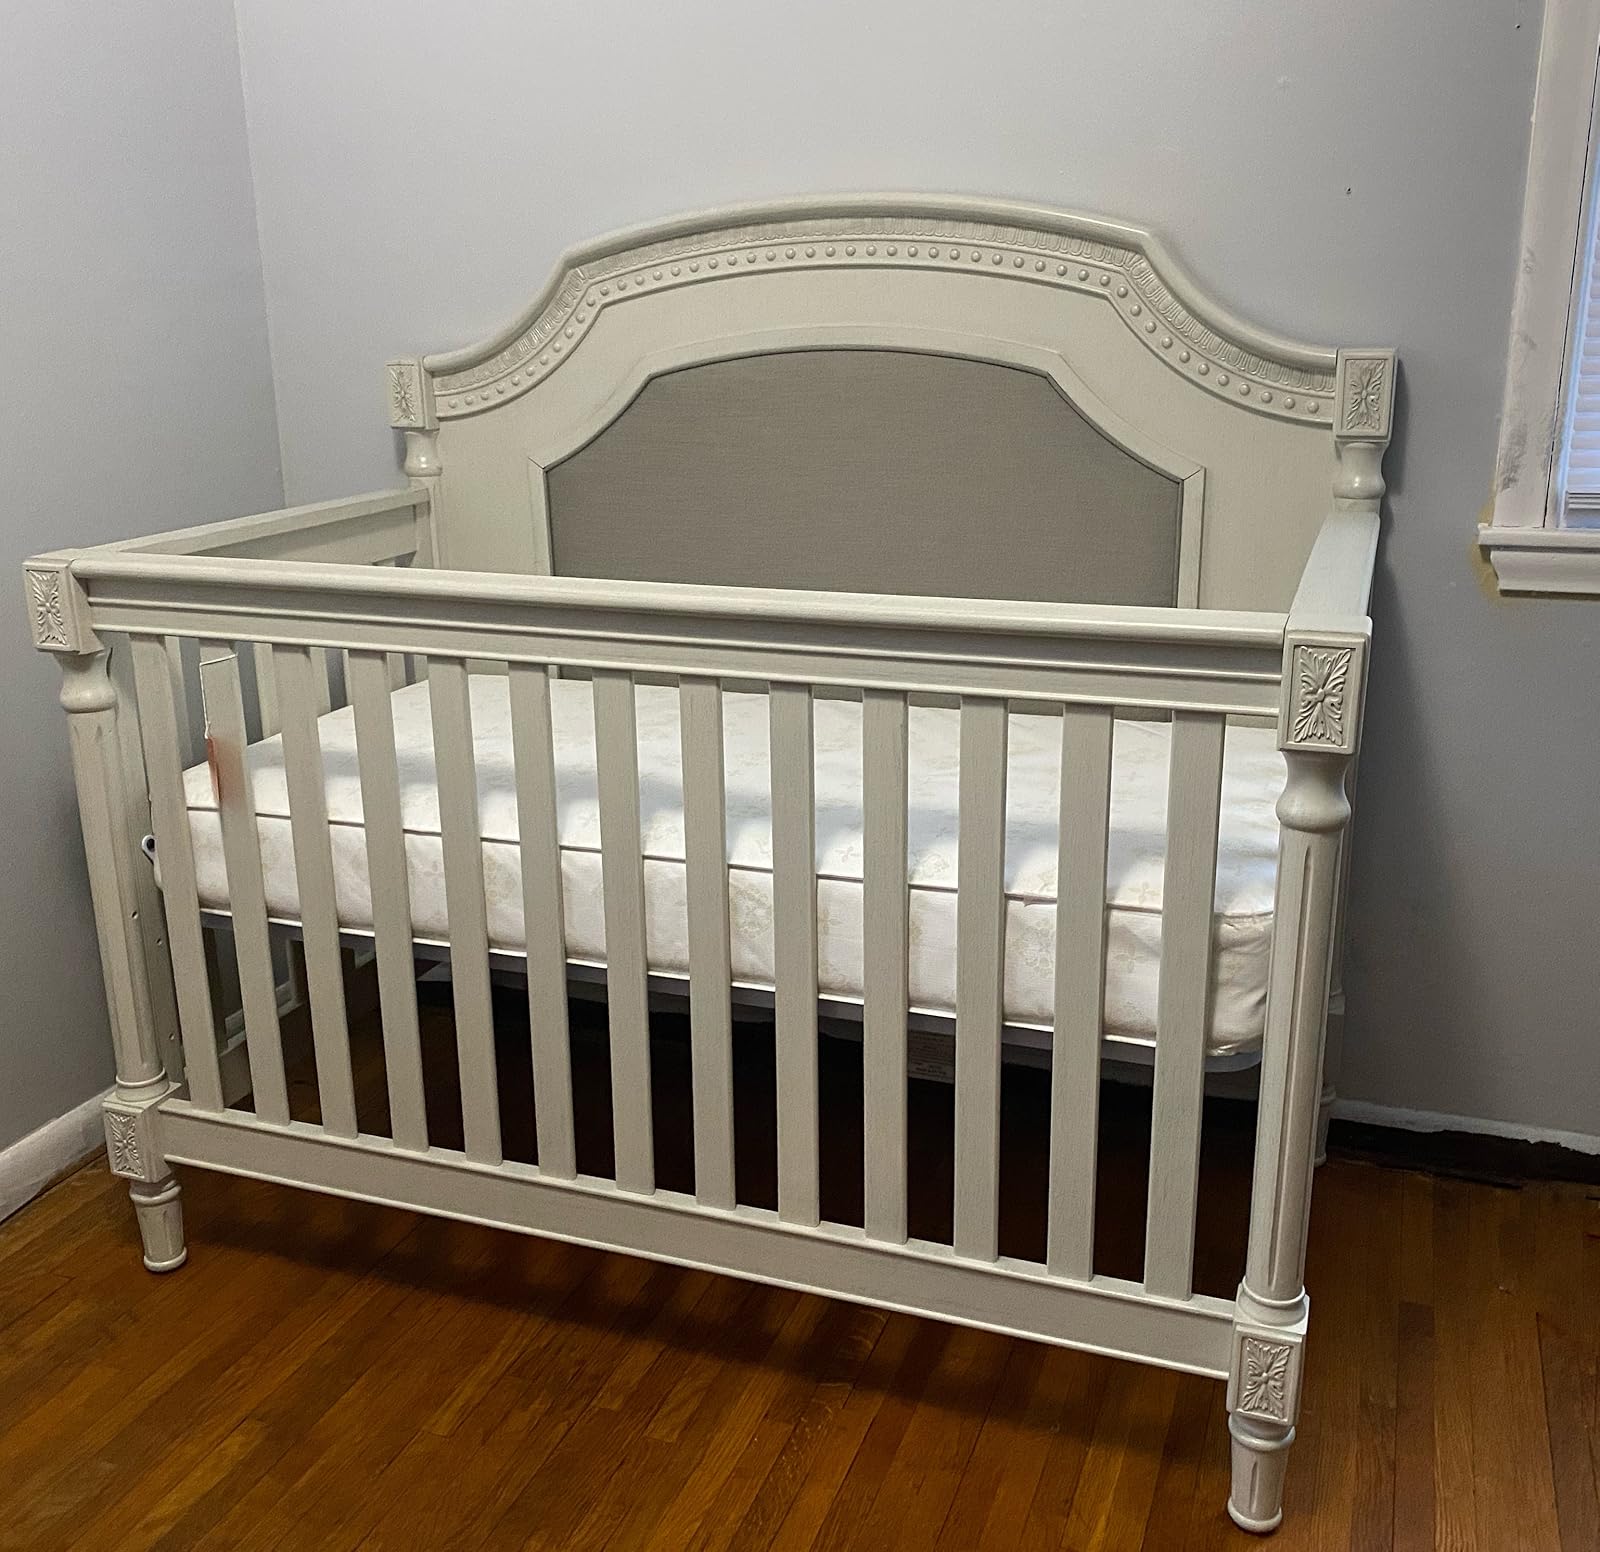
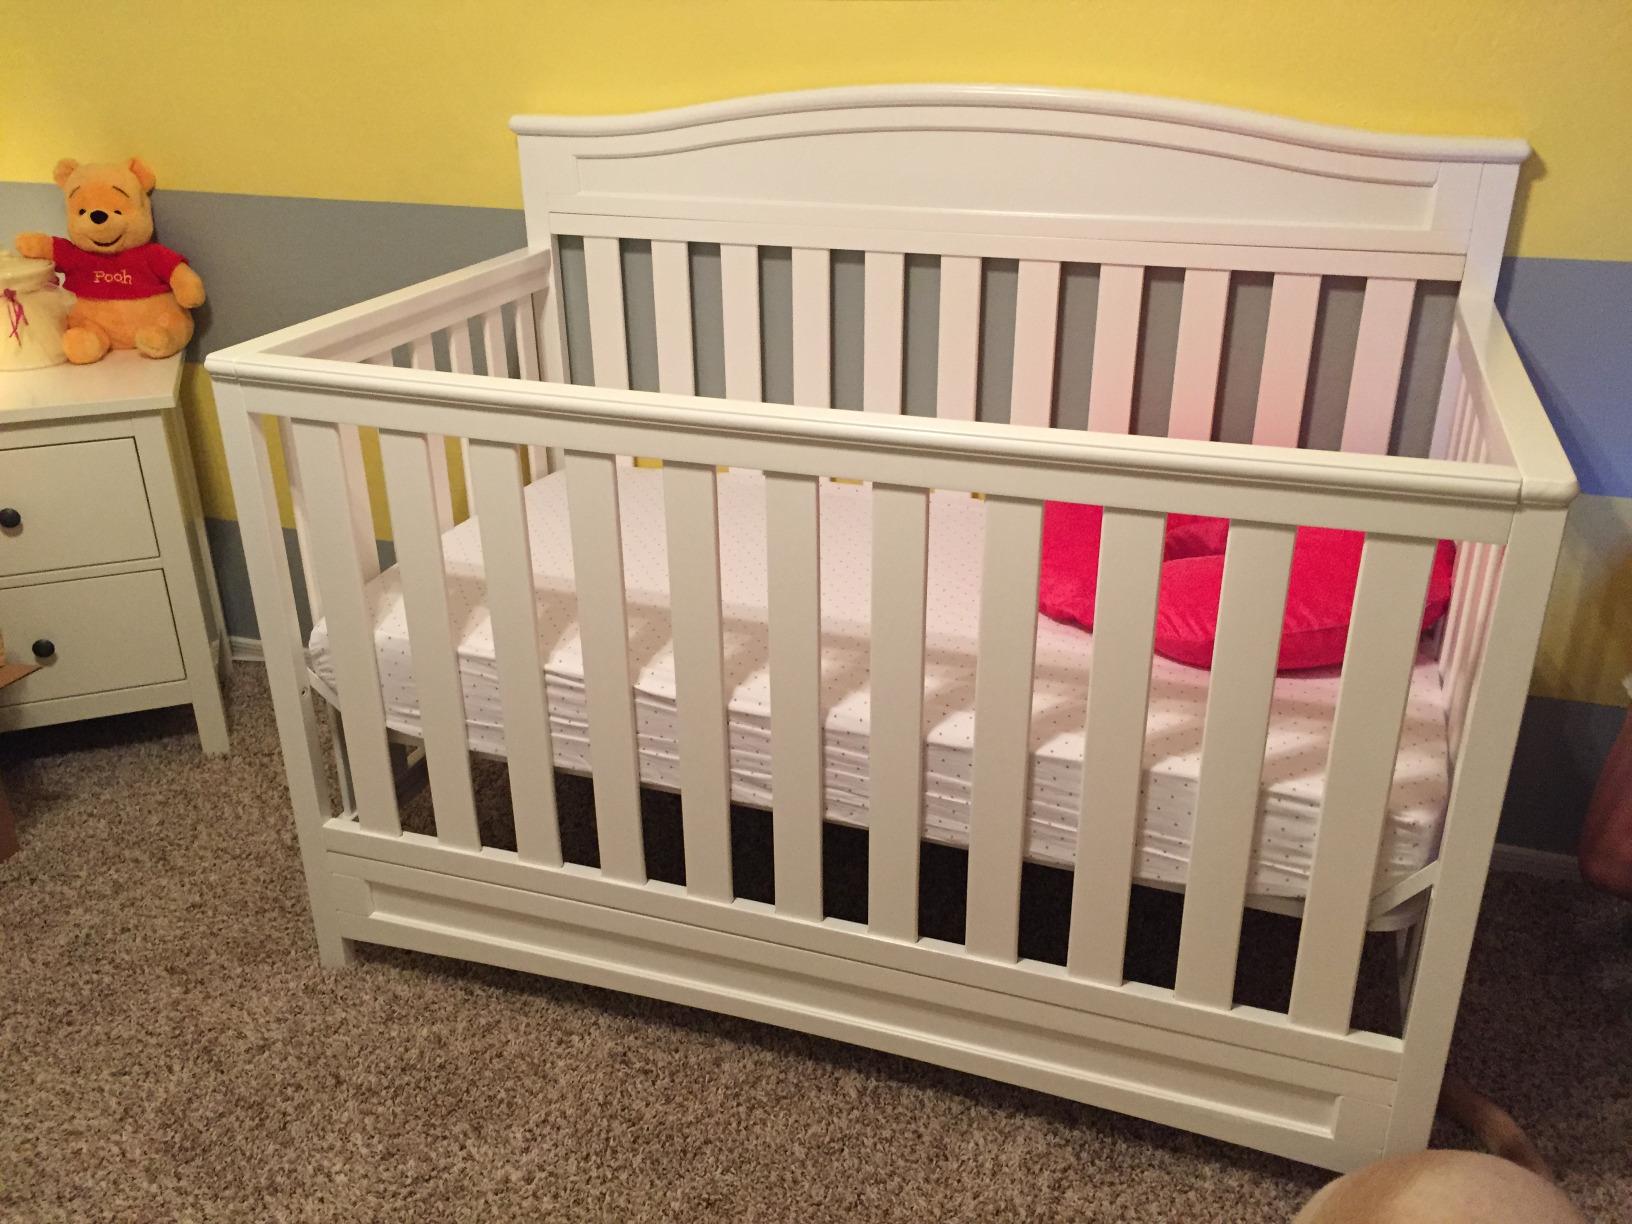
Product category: products_crib
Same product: no